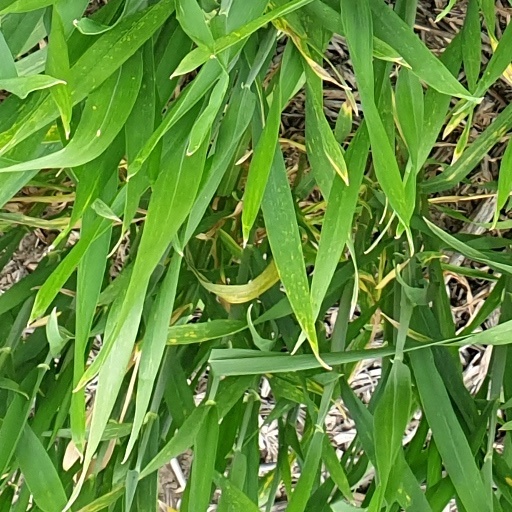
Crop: wheat